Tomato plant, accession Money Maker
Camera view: tilt-top (135 deg); turntable rotation: 270 degrees
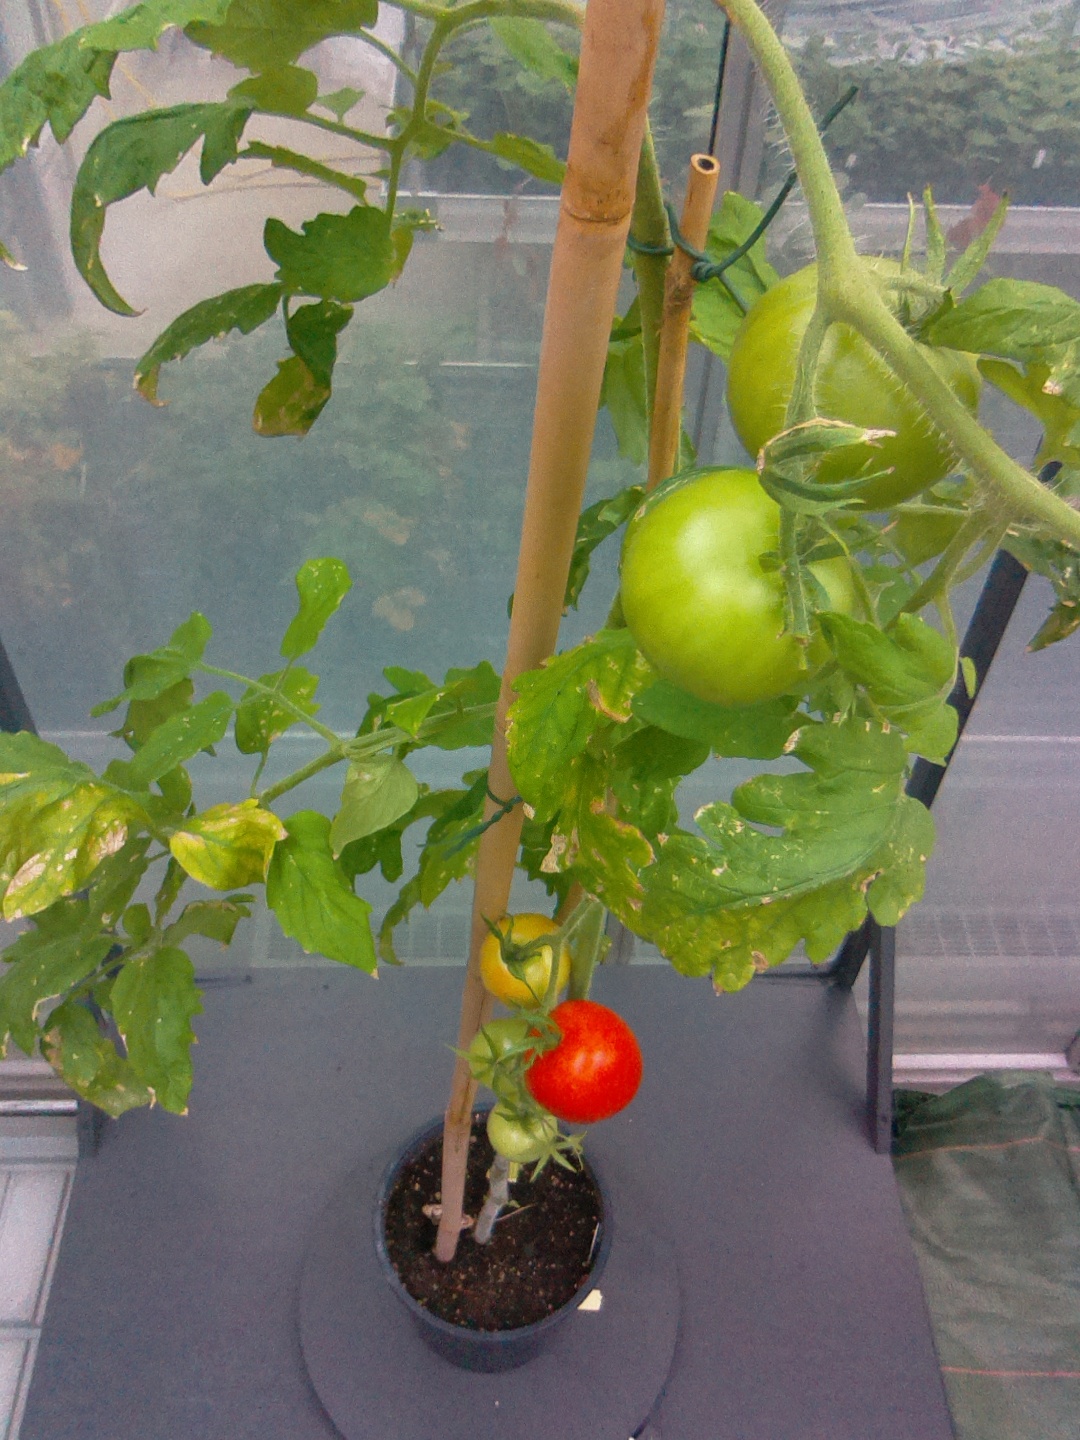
BBCH growth stage 84: 40%-50% of fruits show typical fully ripe color